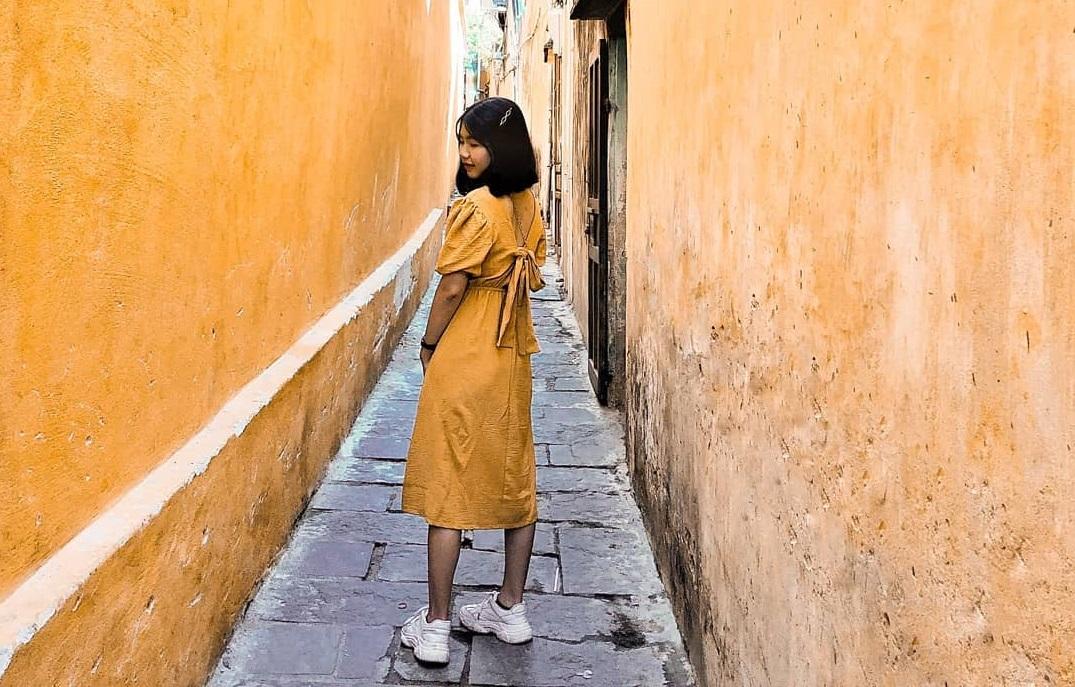
hai bên tường của bạn nữ thì có màu vàng